21st Airlift Squadron

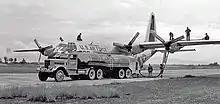
C-130A Hercules being refueled at Chiayi Air Base, Taiwan

From its base at Tachikawa, the squadron began flying airlift missions in the southwest Pacific and to Alaska. In addition, the squadron began flying trans-pacific missions to Hawaii, along with flights to Military Air Transport Service bases at McChord Air Force Base, Washington and Travis Air Force Base, California. It transported combat wounded and other personnel back to the United States, and personnel, equipment and supplies from the US to Japan. In late 1955, the 21st was moved to Kisarazu Air Base to relieve overcrowding at Tachikawa.